Edsel Ford Fong

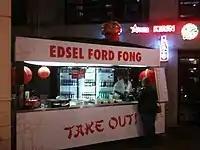
Edsel Ford Fong food stand at Oracle Park

Fong was a regular recurring character in Armistead Maupin's series of "Tales of the City" novels, and was played by Arsenio 'Sonny' Trinidad in the 1993 Channel 4 miniseries. Fong had a cameo in the 1981 Chuck Norris film "An Eye for an Eye". Robin Williams referred to Fong in his 1997 eulogy of Herb Caen: "'Oops, she (Pamela Harriman) is missing our table, going right to God's.' I hope they have a waiter like Edsel Ford Fong who goes, 'No water here. Only wine!'" A series of club-level bistros at Oracle Park are named "Ford Fong's" in his honor. He is also memorialized by a portrait on "Gold Mountain", a mural depicting Chinese contributions to American history on Romolo Place in North Beach, a few blocks from the restaurant. He is spoken of by Jerry Kamstra in his memoir of pre-hippie San Francisco, "The Frisco Kid."